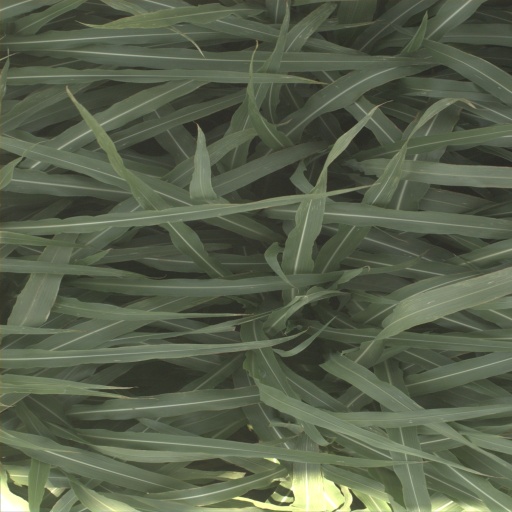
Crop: sorghum